Colonial architecture of Indonesia

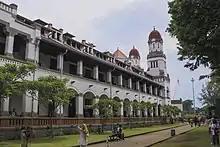
Lawang Sewu, an example of New Indies Style architecture

At the end of the 19th century, great changes were happening across much of colonial Indonesia, particularly Java. The VOC had gone into bankruptcy and its possession were acquired by the Crown of the Netherlands. Economic reform were started by the French-pro Governor General Daendels, who were appointed in Java to manage the deteriorating VOC outposts. Daendels popularized the French neoclassic Empire Style in the Indies, which later became known as Indies Empire style. Daendels quit the by then already dilapidated castle of Batavia and expanded a suburb on the satellite town of Weltevreden in the south. Due to trade blockade by the English there was difficulties in gaining building materials, and thus majority of the old fortification of Old Batavia were dismantled to build public buildings of the 19th century style in Batavia. Similarly all the outpost on the outer islands beyond Java have experienced similar trend of architecture style, however very few of these buildings manage to survive.